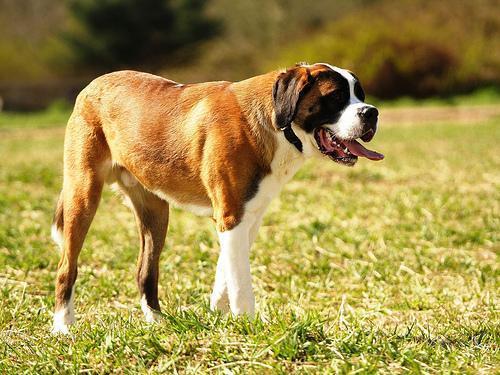
saint bernard